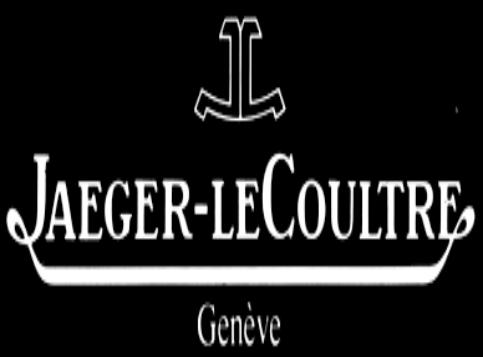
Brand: jaeger-lecoultre
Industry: Electronic